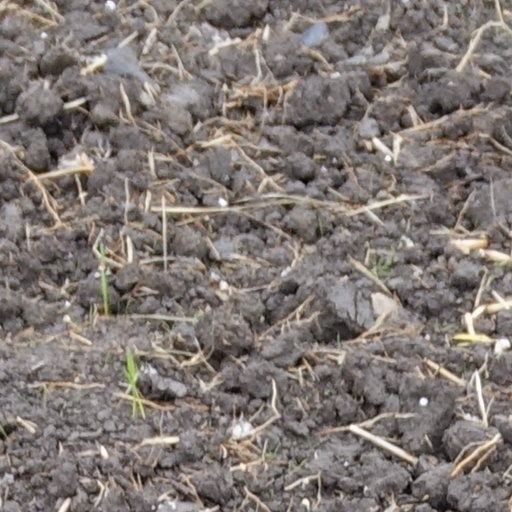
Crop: wheat